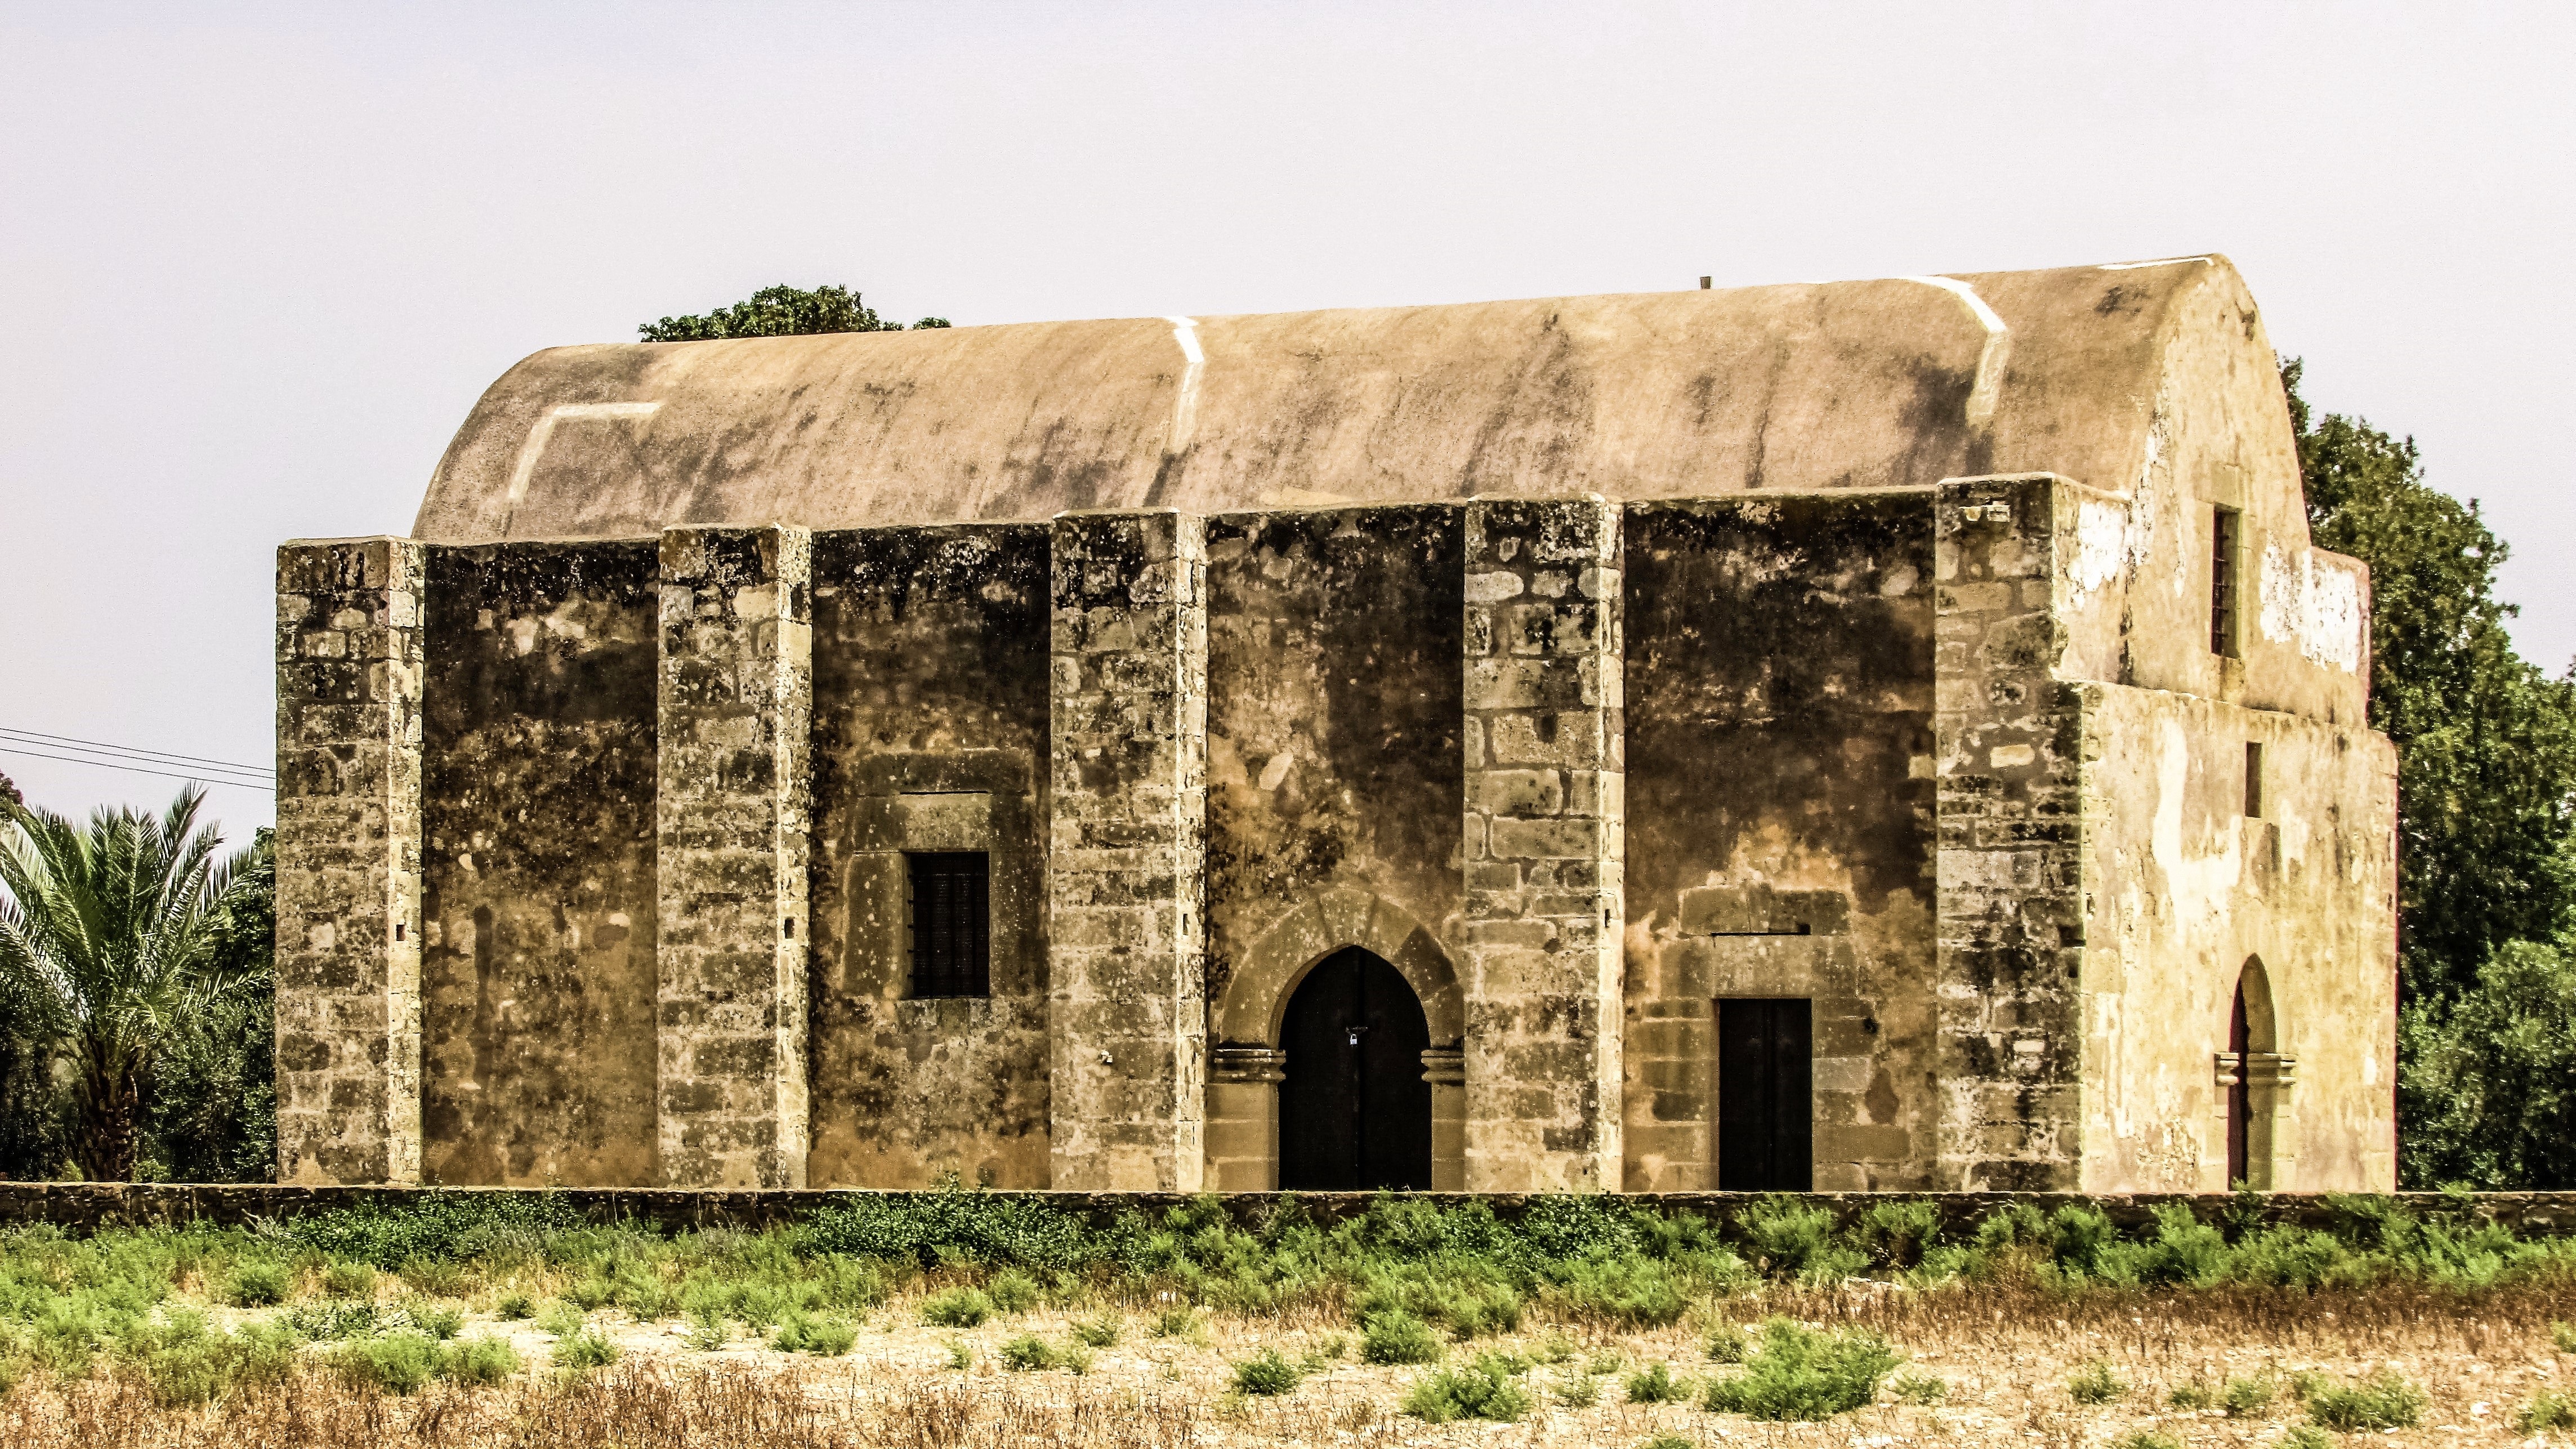
architecture, house, building, old, barn, religion, church, chapel, fortification, ruins, monastery, history, christianity, orthodox, estate, cyprus, archaeological site, ayios andronikos, tersefanou, ancient history